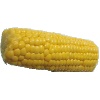
Label: Corn 1